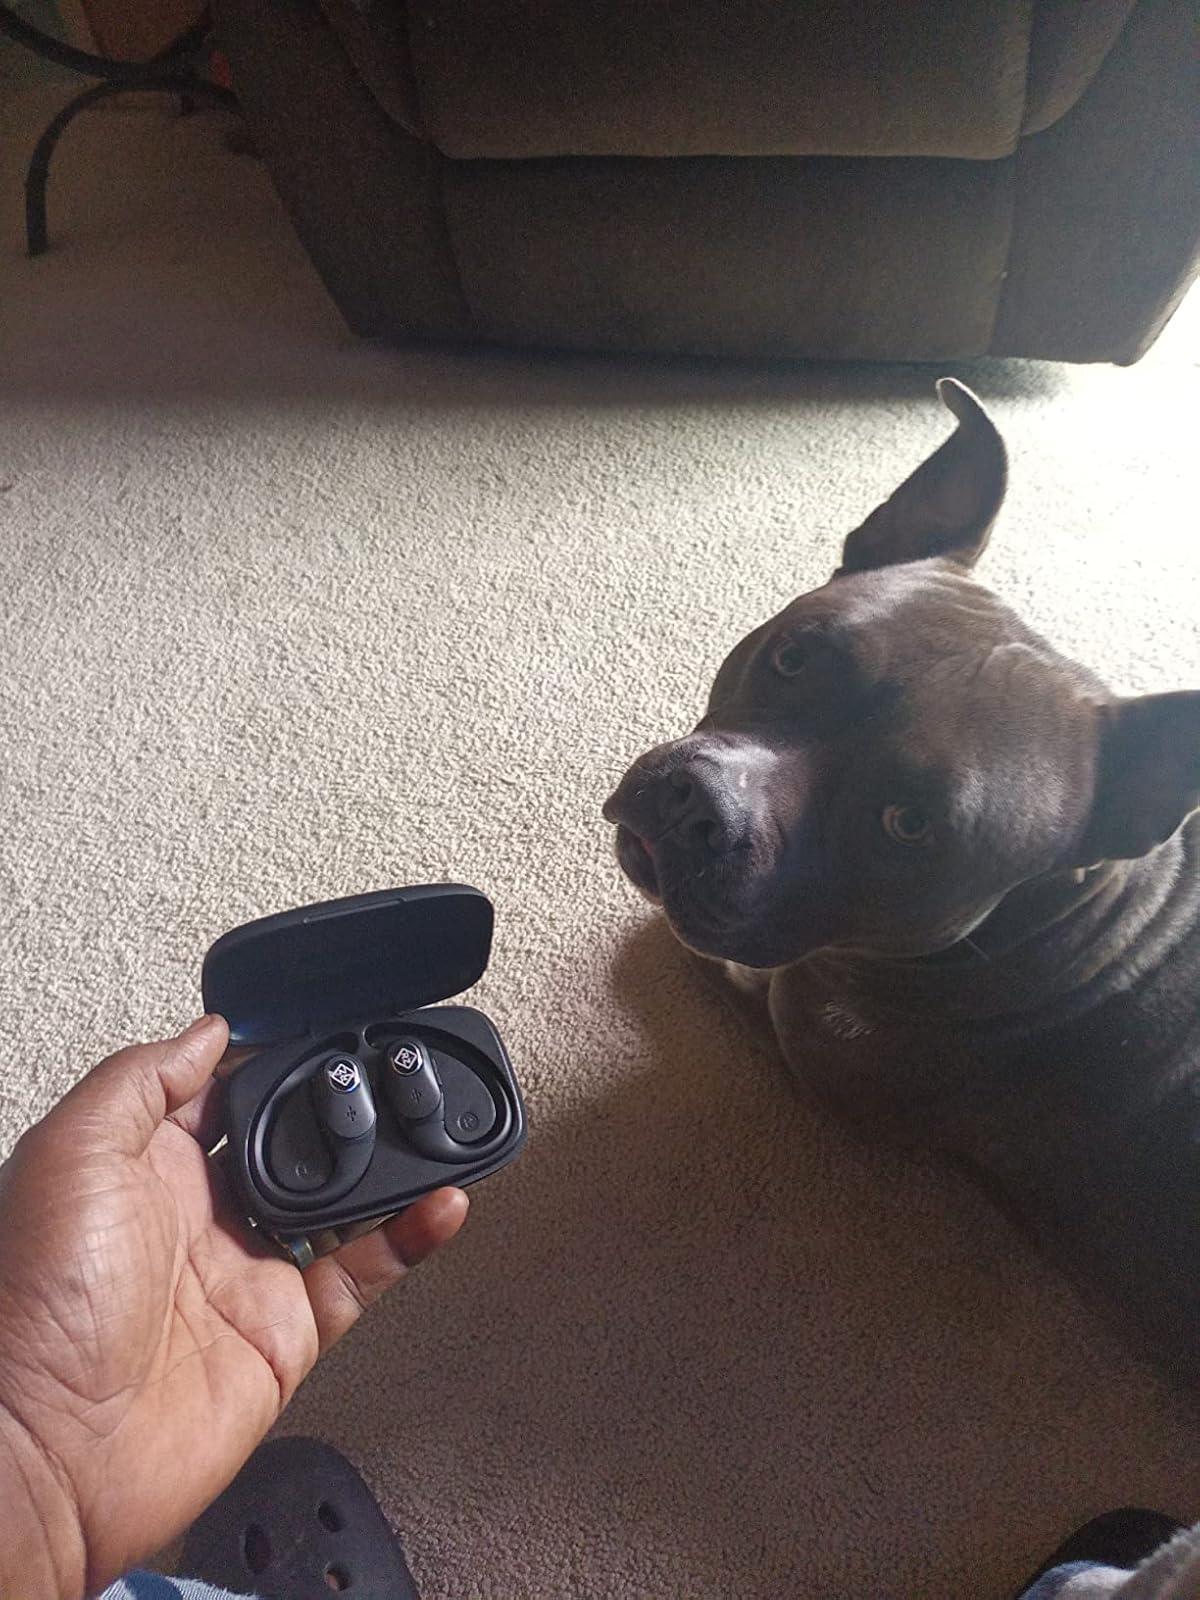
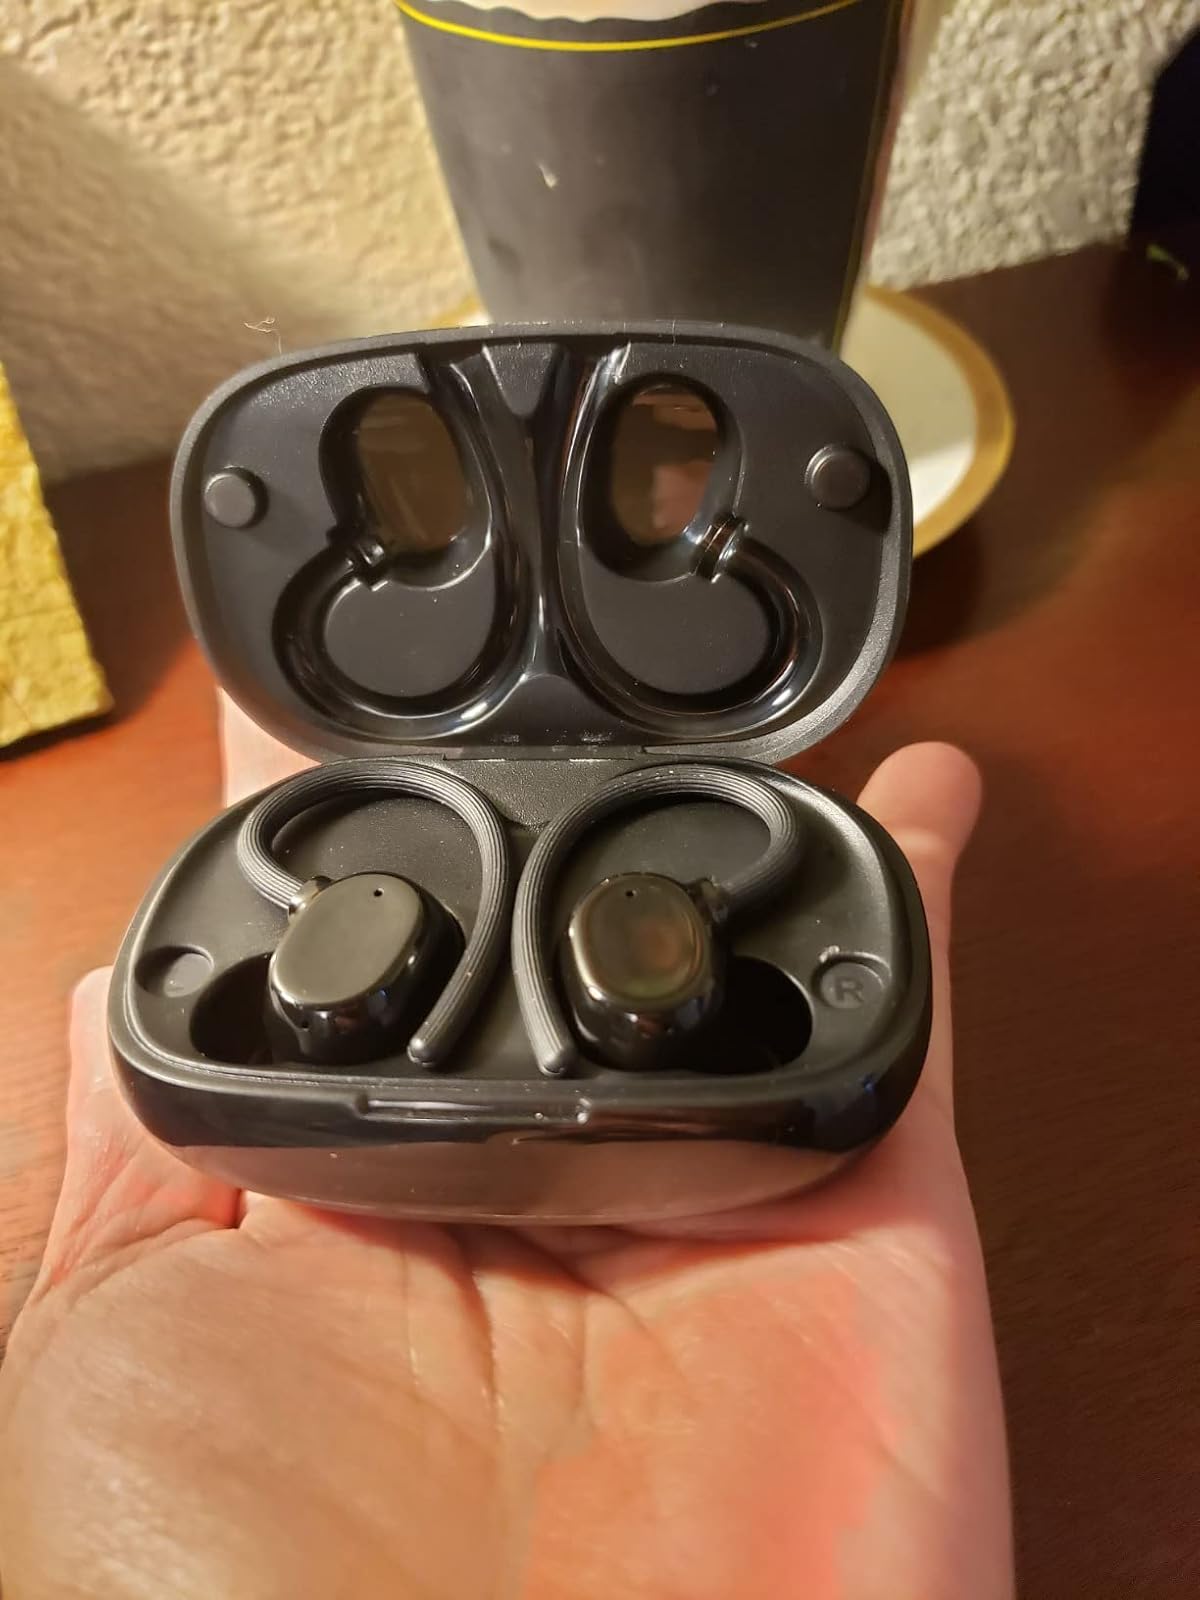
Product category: earbuds
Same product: no